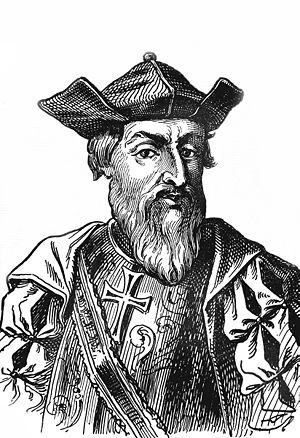
La Tanzanie telle qu’elle existe aujourd’hui est le fruit de la fusion en 1964 de l’État de Zanzibar et du Tanganyika.
Sont listés dans cette chronologie des faits économiques des évènements importants de l'histoire économique.
La culture swahilie est la culture partagée par les populations de la côte de l'Afrique de l'Est. Le terme viendrait du pluriel du mot arabe sahel ساحل : sawahil سواحل, qui signifie côte ou frontière. Ces populations sont d'origine bantoue avec des apports arabes et, dans une moindre mesure, persans. Les cités-États côtières comme Mombasa, Gede, Malindi et les archipels de Zanzibar, des Comores, de Kilwa et de Lamu, formaient une unité de culture swahilie prospère et renommée, vivant du commerce de marchandises africaines destinées aux marchés locaux et orientaux. Ces populations parlaient des langues voisines, variantes du swahili, et partageaient un certain nombre de valeurs propres. C'est avant tout une culture urbaine, africaine et musulmane. Les arabes appelaient al-Zanj les territoires sous la domination de ces cités, d'où le nom souvent donné à la région de « Zenj » ou « Zanguebar ».